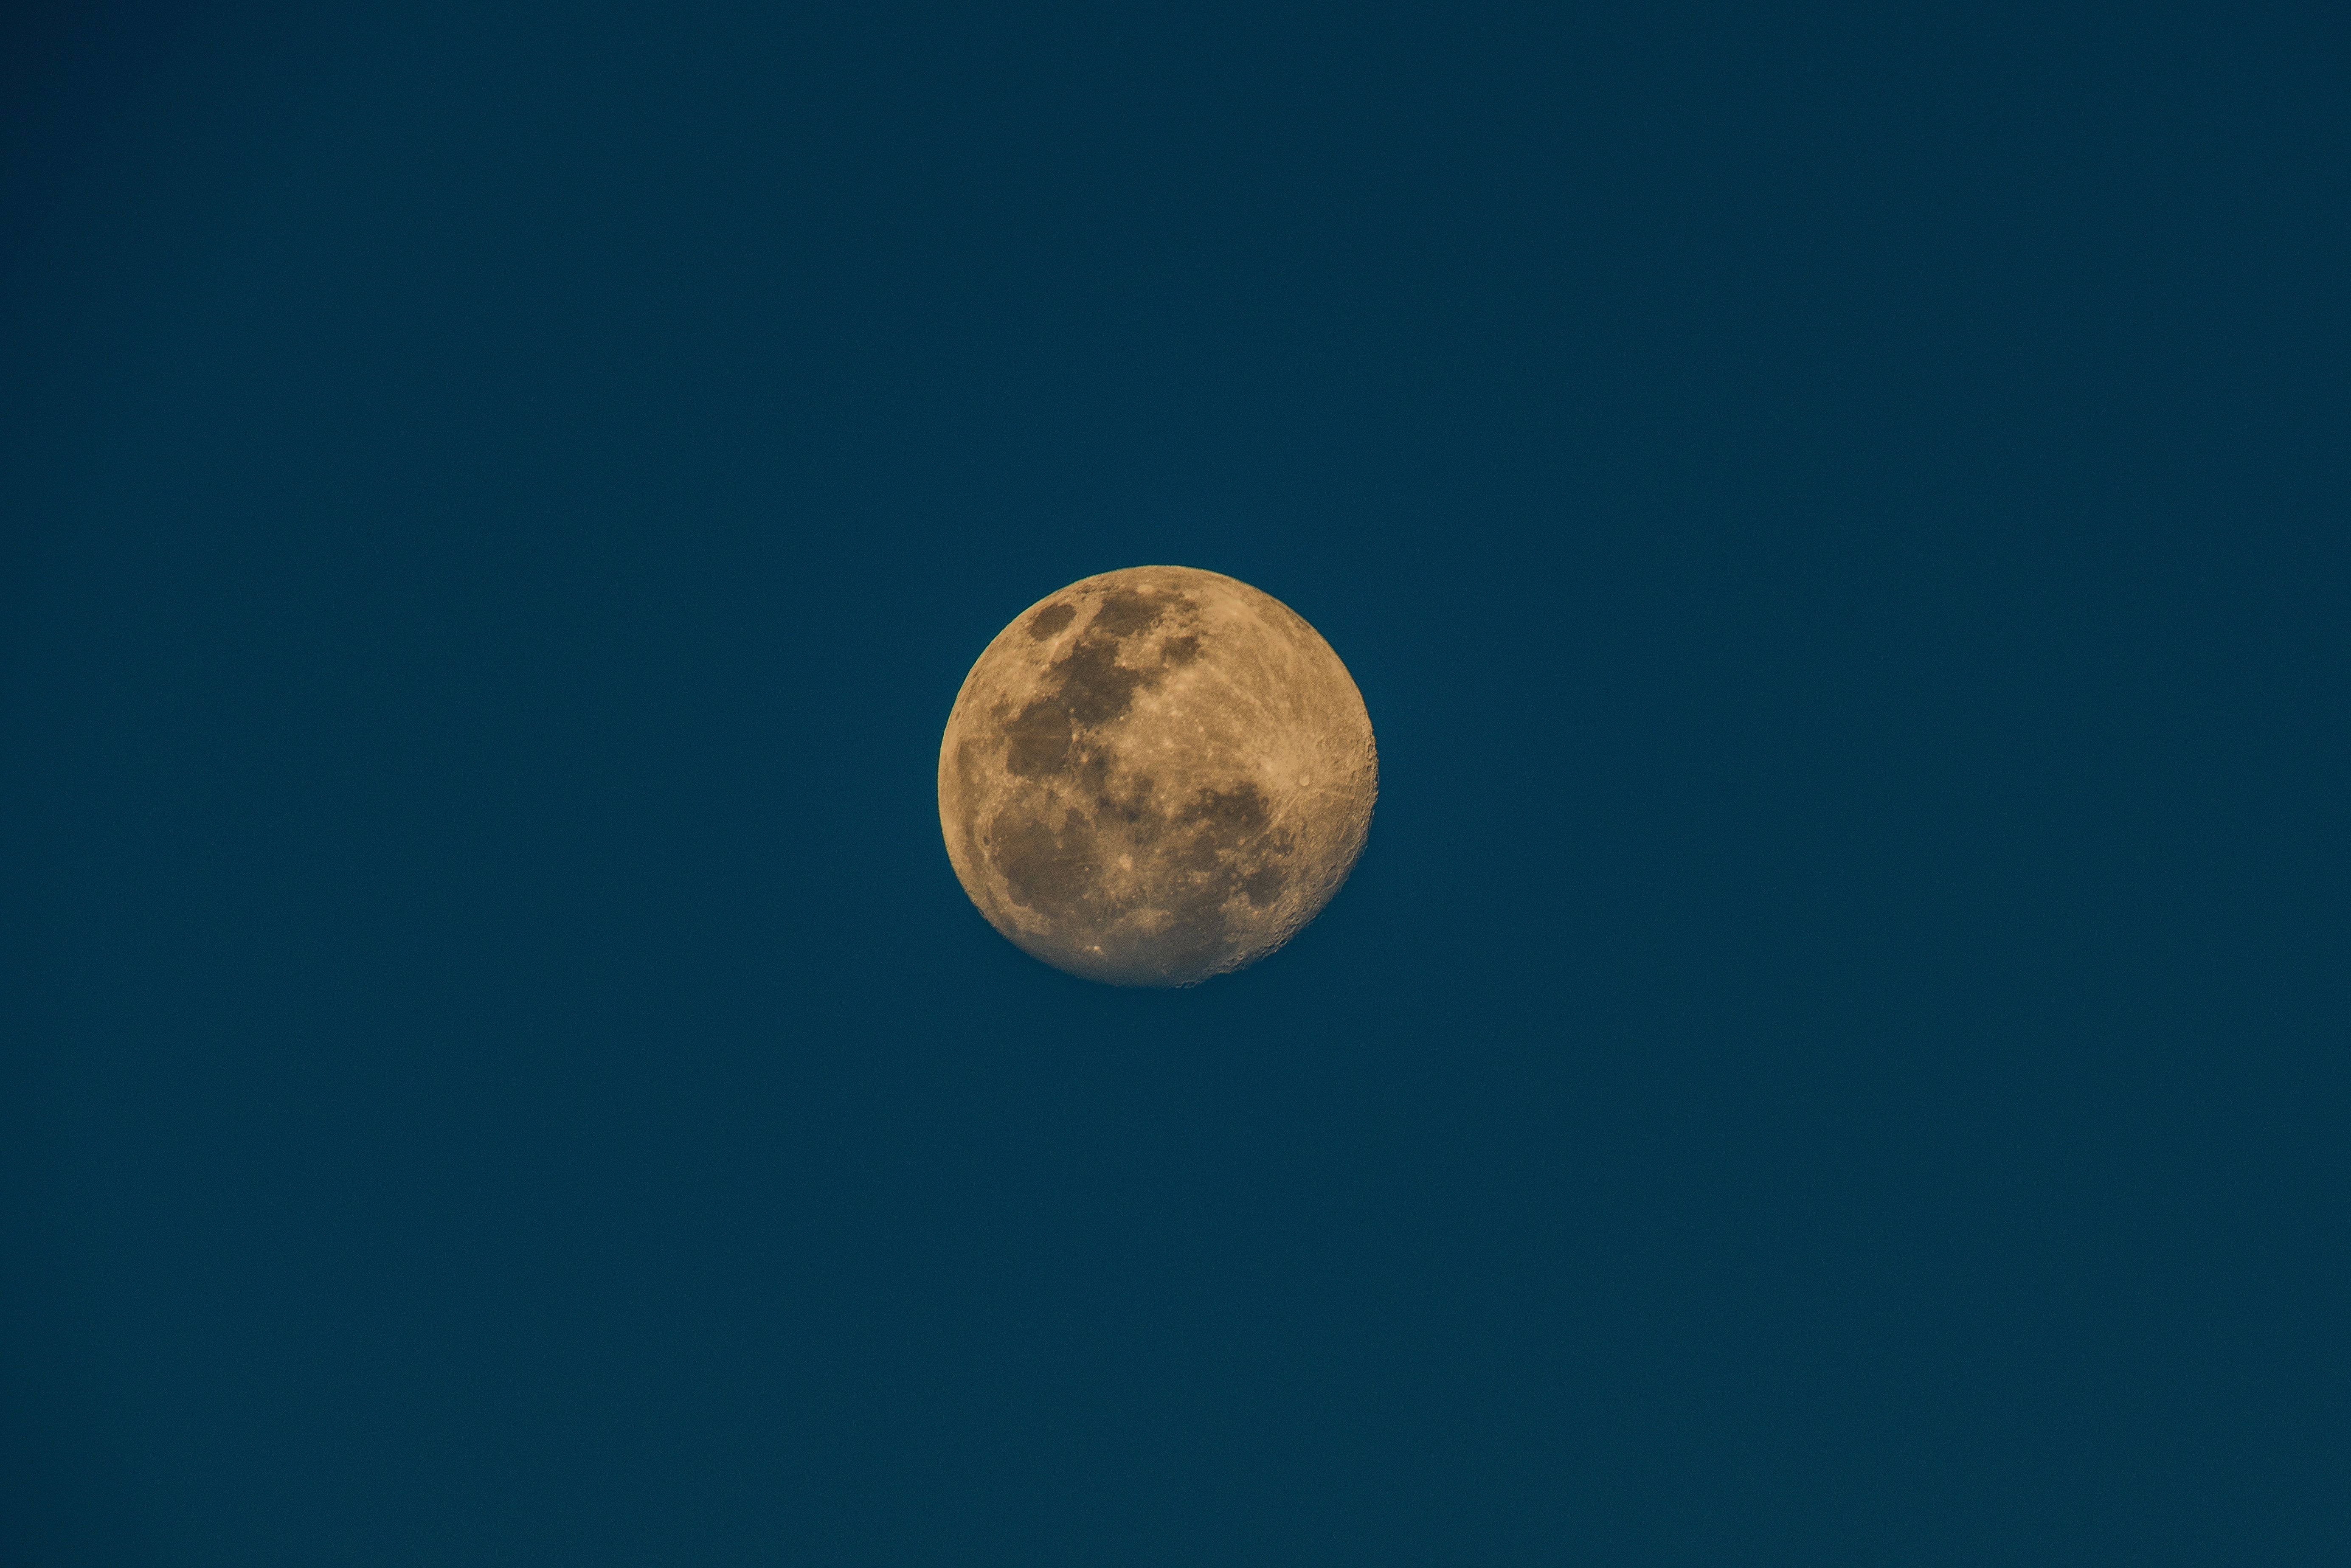
nature, light, sky, night, atmosphere, dark, evening, twilight, moon, full moon, moonlight, circle, outer space, earth, lunar, planet, midnight, celestial, moonscape, dark sky, astronomical object, blue background, atmosphere of earth